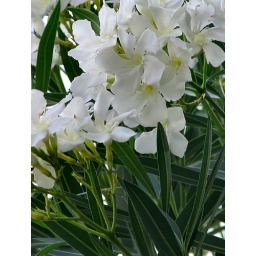
Flower growing in a tree in Germany, Bamburg.Wonderful smell and just a little pale yellow in the center. Simular to our Oleanders.